Shrimp

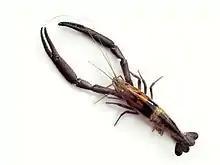
A bigclaw river shrimp from the Neotropics. Prawns are sometimes stated to be "large shrimp" or alternatively "freshwater shrimp", but this large-bodied, freshwater crustacean is a caridean shrimp, and is rarely referred to as a prawn.

The term "shrimp" originated around the 14th century with the Middle English , akin to the Middle Low German , and meaning 'to contract or wrinkle'; and the Old Norse , meaning 'to shrivel up', or , meaning 'a thin person'. It is not clear where the term "prawn" originated, but early forms of the word surfaced in England in the early 15th century as "prayne, praine" and "prane". According to the linguist Anatoly Liberman it is unclear how "shrimp", in English, came to be associated with "small", since no other language with Germanic origins associates shrimp with how large they are. "The same holds for Romance... it remains unclear in what circumstances the name was applied to the crustacean."